HMS Ganges (1821)

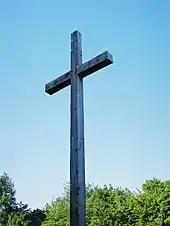
The Guildford Cathedral cross

Upon breaking, some of the timber was used to make souvenirs, usually having a small brass plaque with some of the ship's history attached.